Klášterec nad Ohří

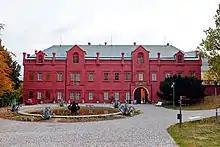
Klášterec nad Ohří Castle

Between 1150 and 1250, a settlement and a small monastery were established by Benedictines from Postoloprty. It is not known, whether the settlement or the monastery is older. The first written mention of Klášterec is from 1352.